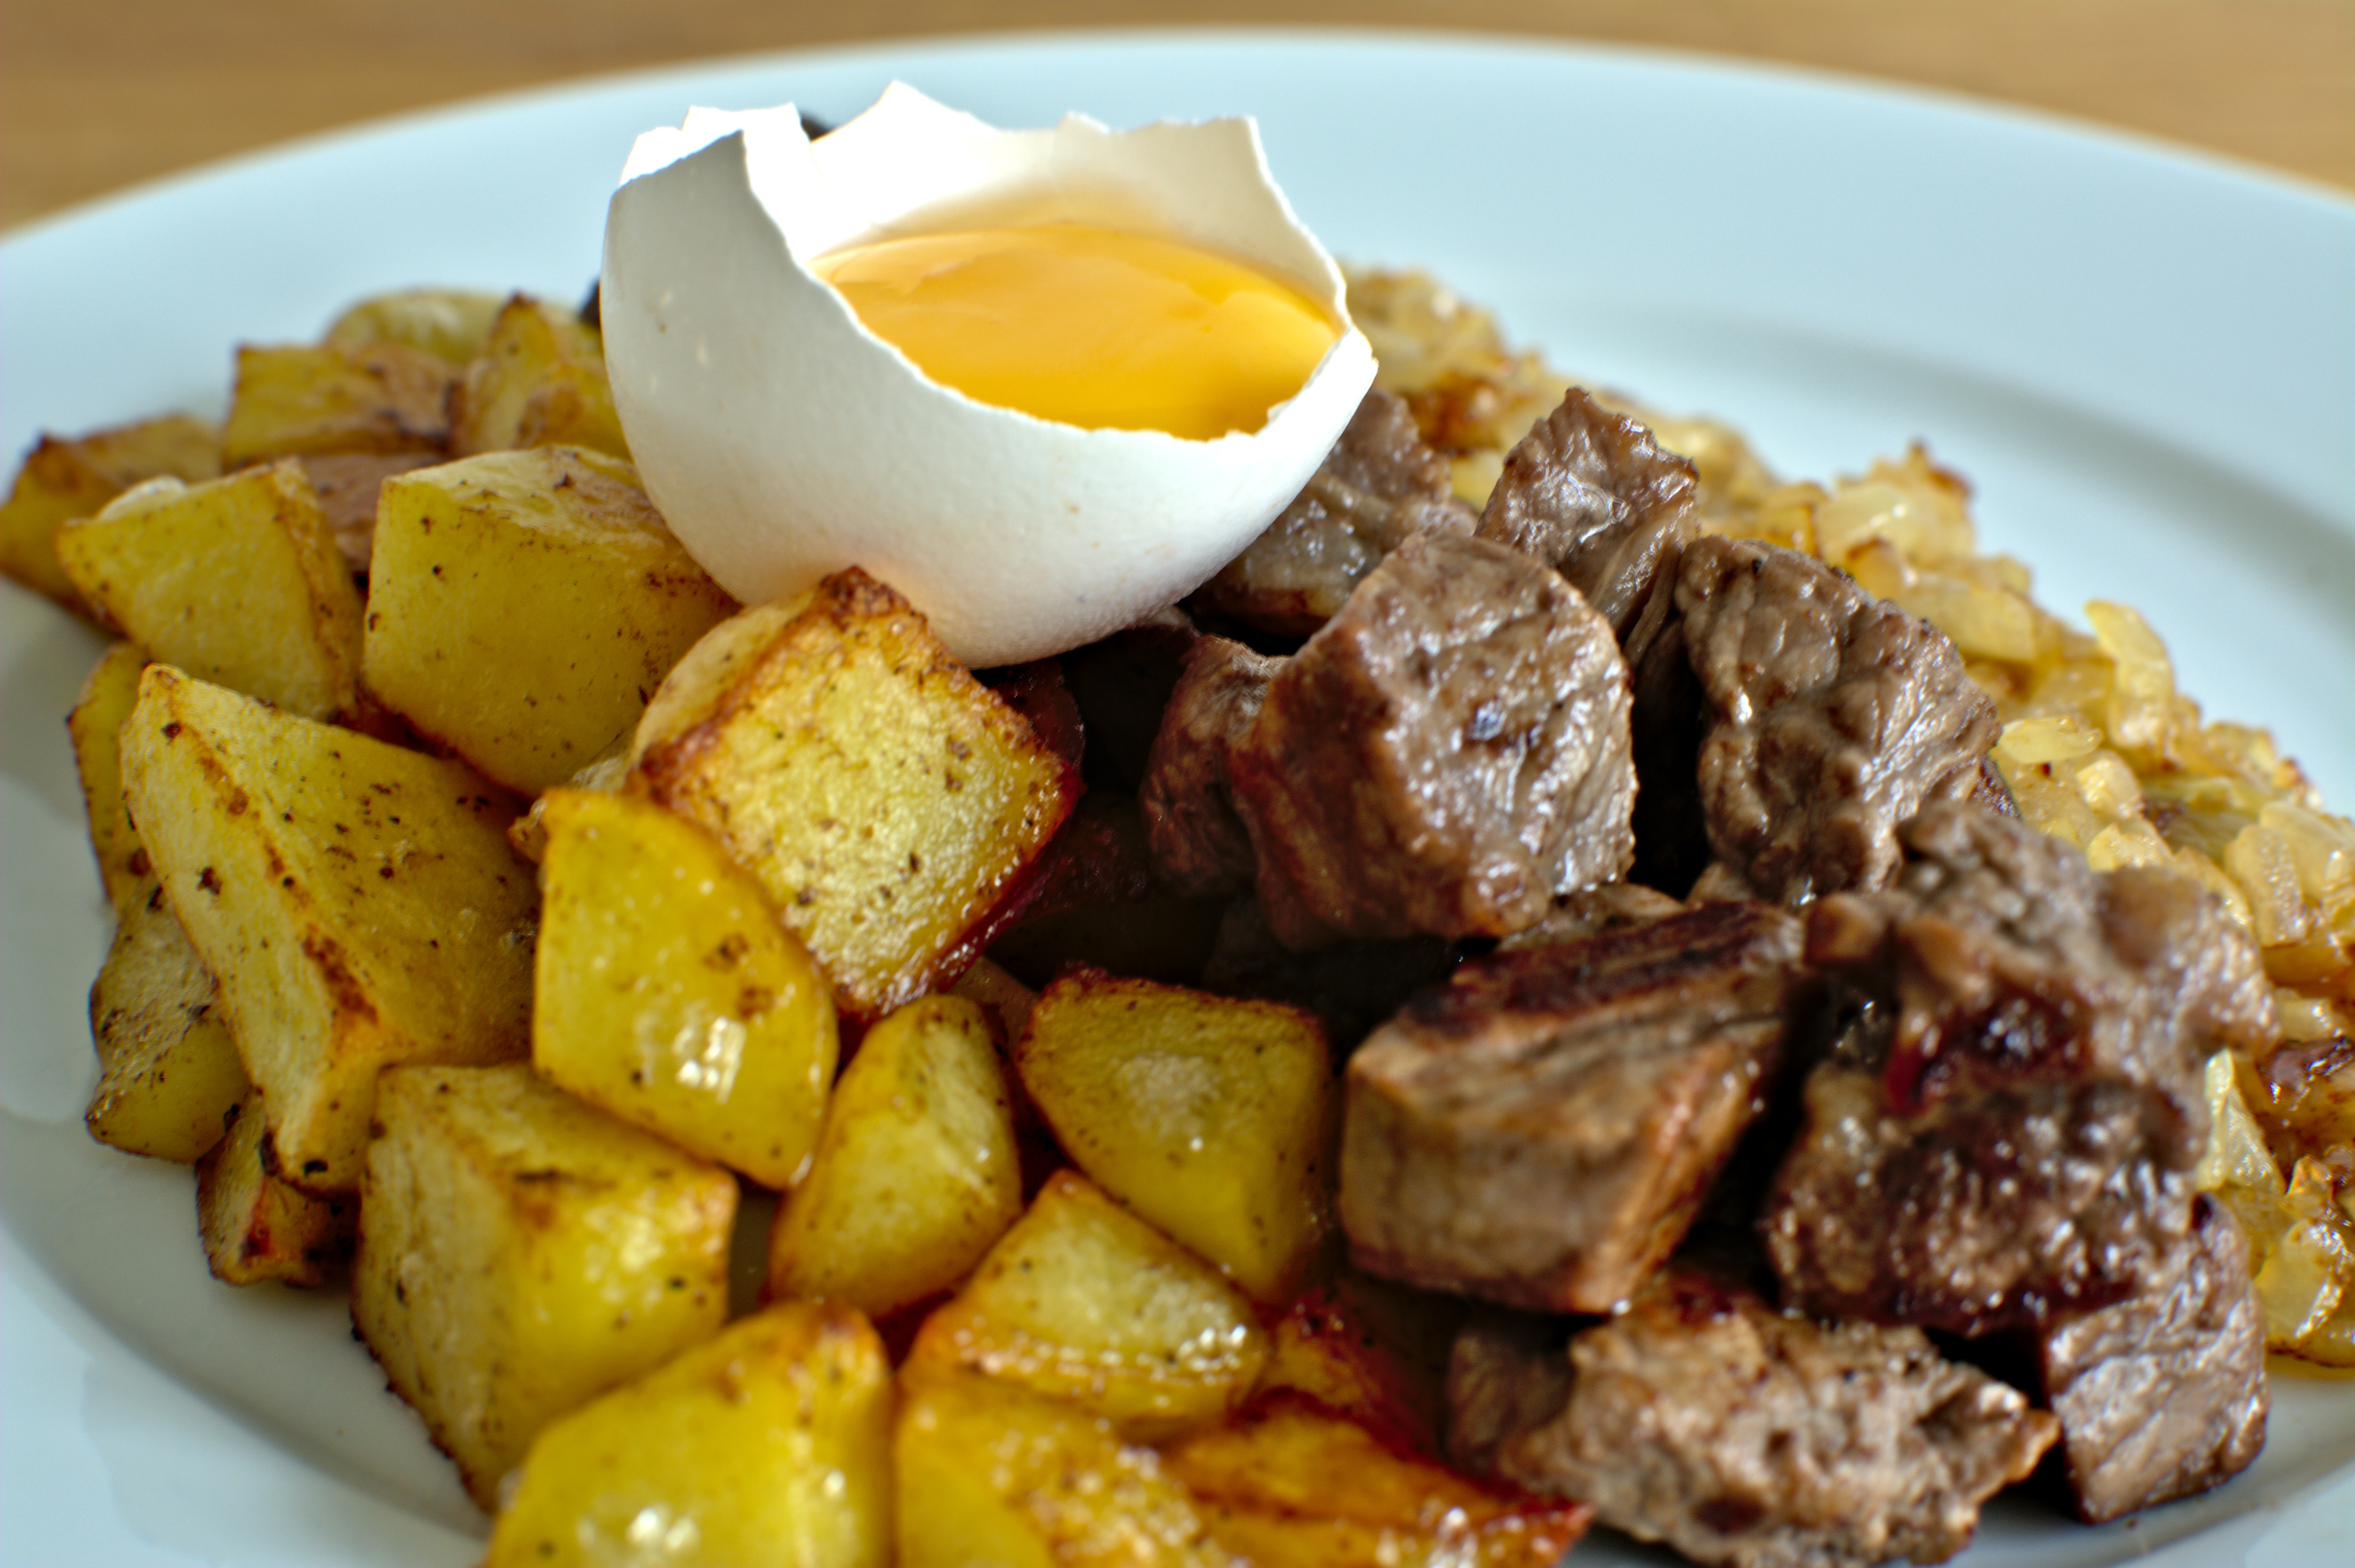
dish, meal, food, produce, vegetable, breakfast, meat, cuisine, onion, steak, potato, stew, mat, eggs, vegetarian food, raw eggs, curry, biff rydberg, rydberg